Robert Caret

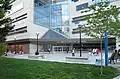
The Robert L. Caret Plaza outside of the Dr. Martin King Jr. Library at San José State University

From 2003 to 2011, Caret was president of Towson University where he had previously served as a faculty member, dean, executive vice president and provost during his 29-year tenure. As president of Towson University, he created partnerships with regional business, non-profit and civic organizations; raised student graduation rates; and undertook a capital fundraising and building campaign to support campus infrastructure improvements. He oversaw an increase in the university's online courses and expanded the availability of TU courses at regional higher education centers. He was instrumental in establishing Towson University in Northeastern Maryland, which offers transfer students the flexibility to pursue a four-year degree after completing an associate degree at a community college. During more than 25 years collectively at Towson University, Caret served as a faculty member, dean, executive vice president and provost.